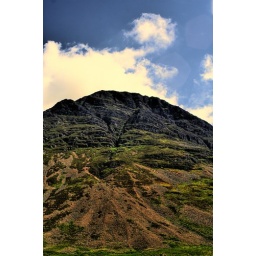
a mountain in the lake district